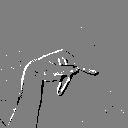
ASL letter: p